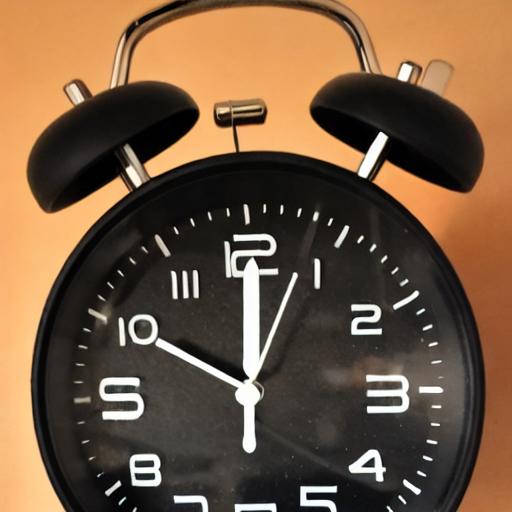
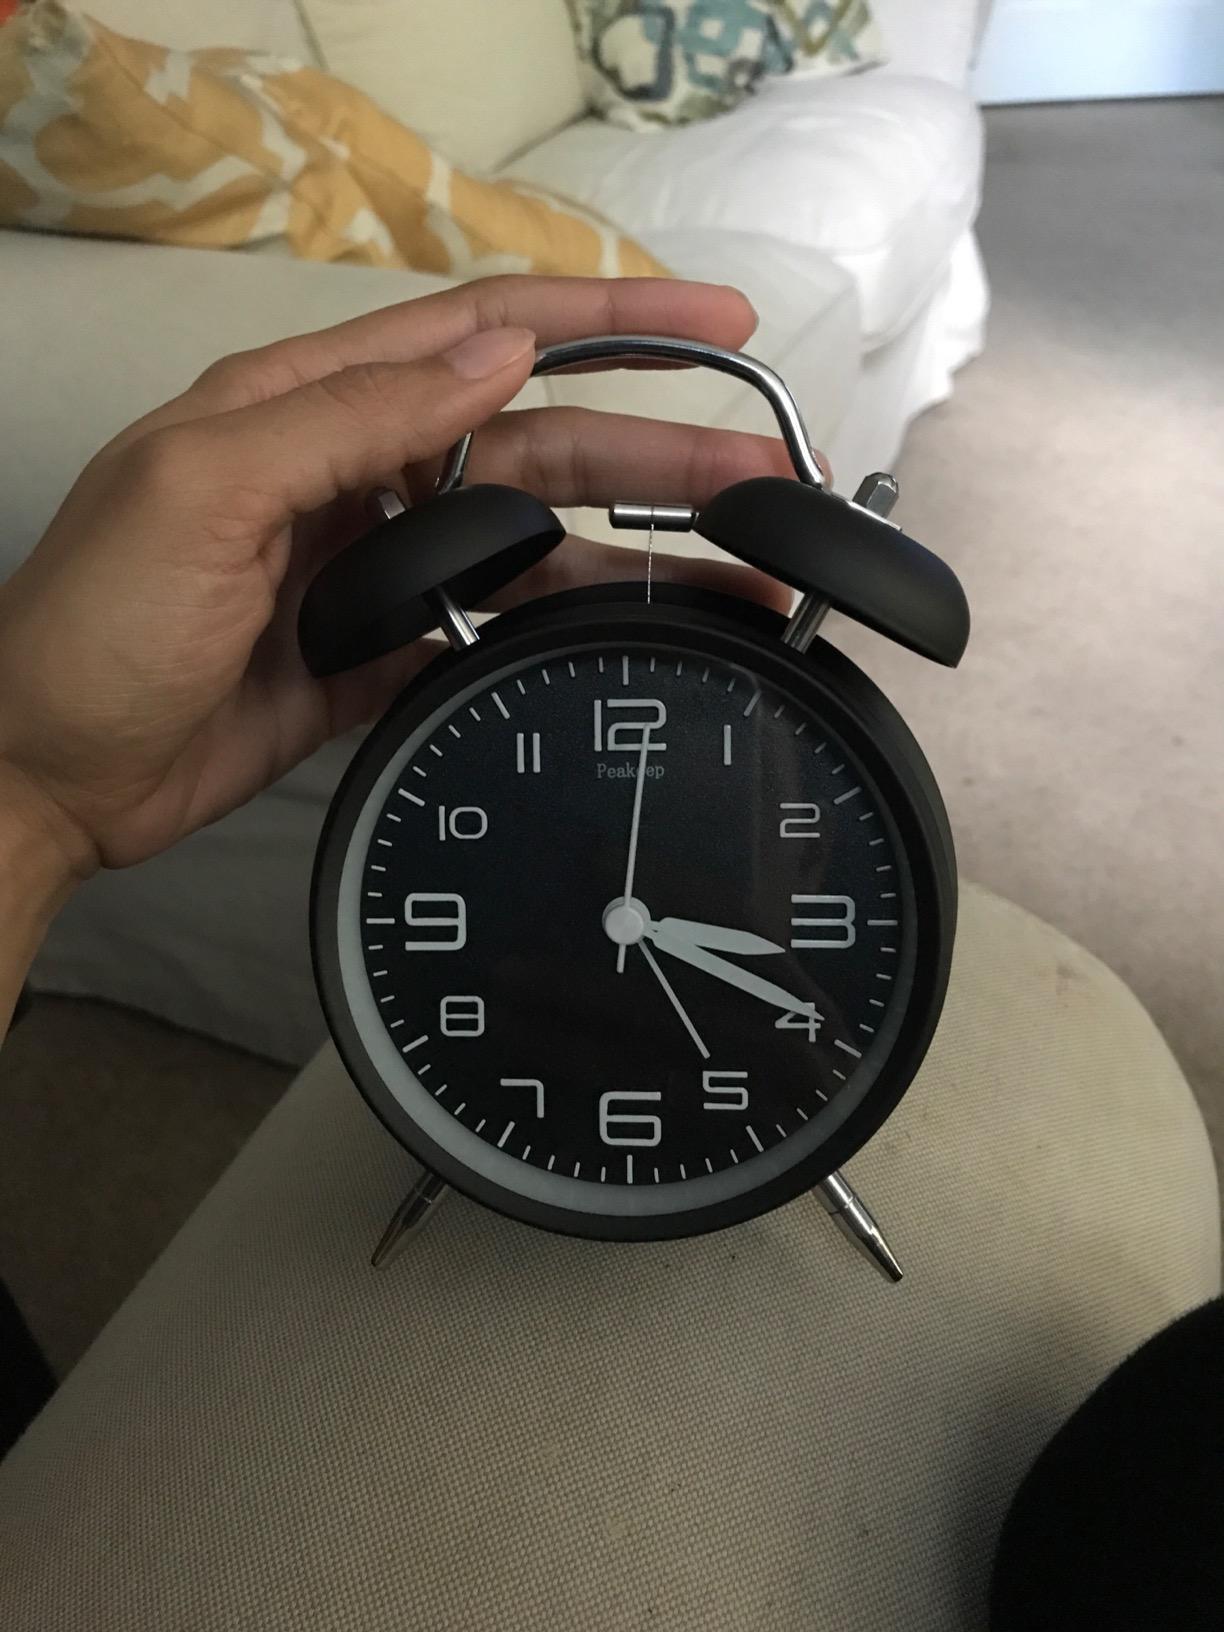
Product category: clock
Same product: no